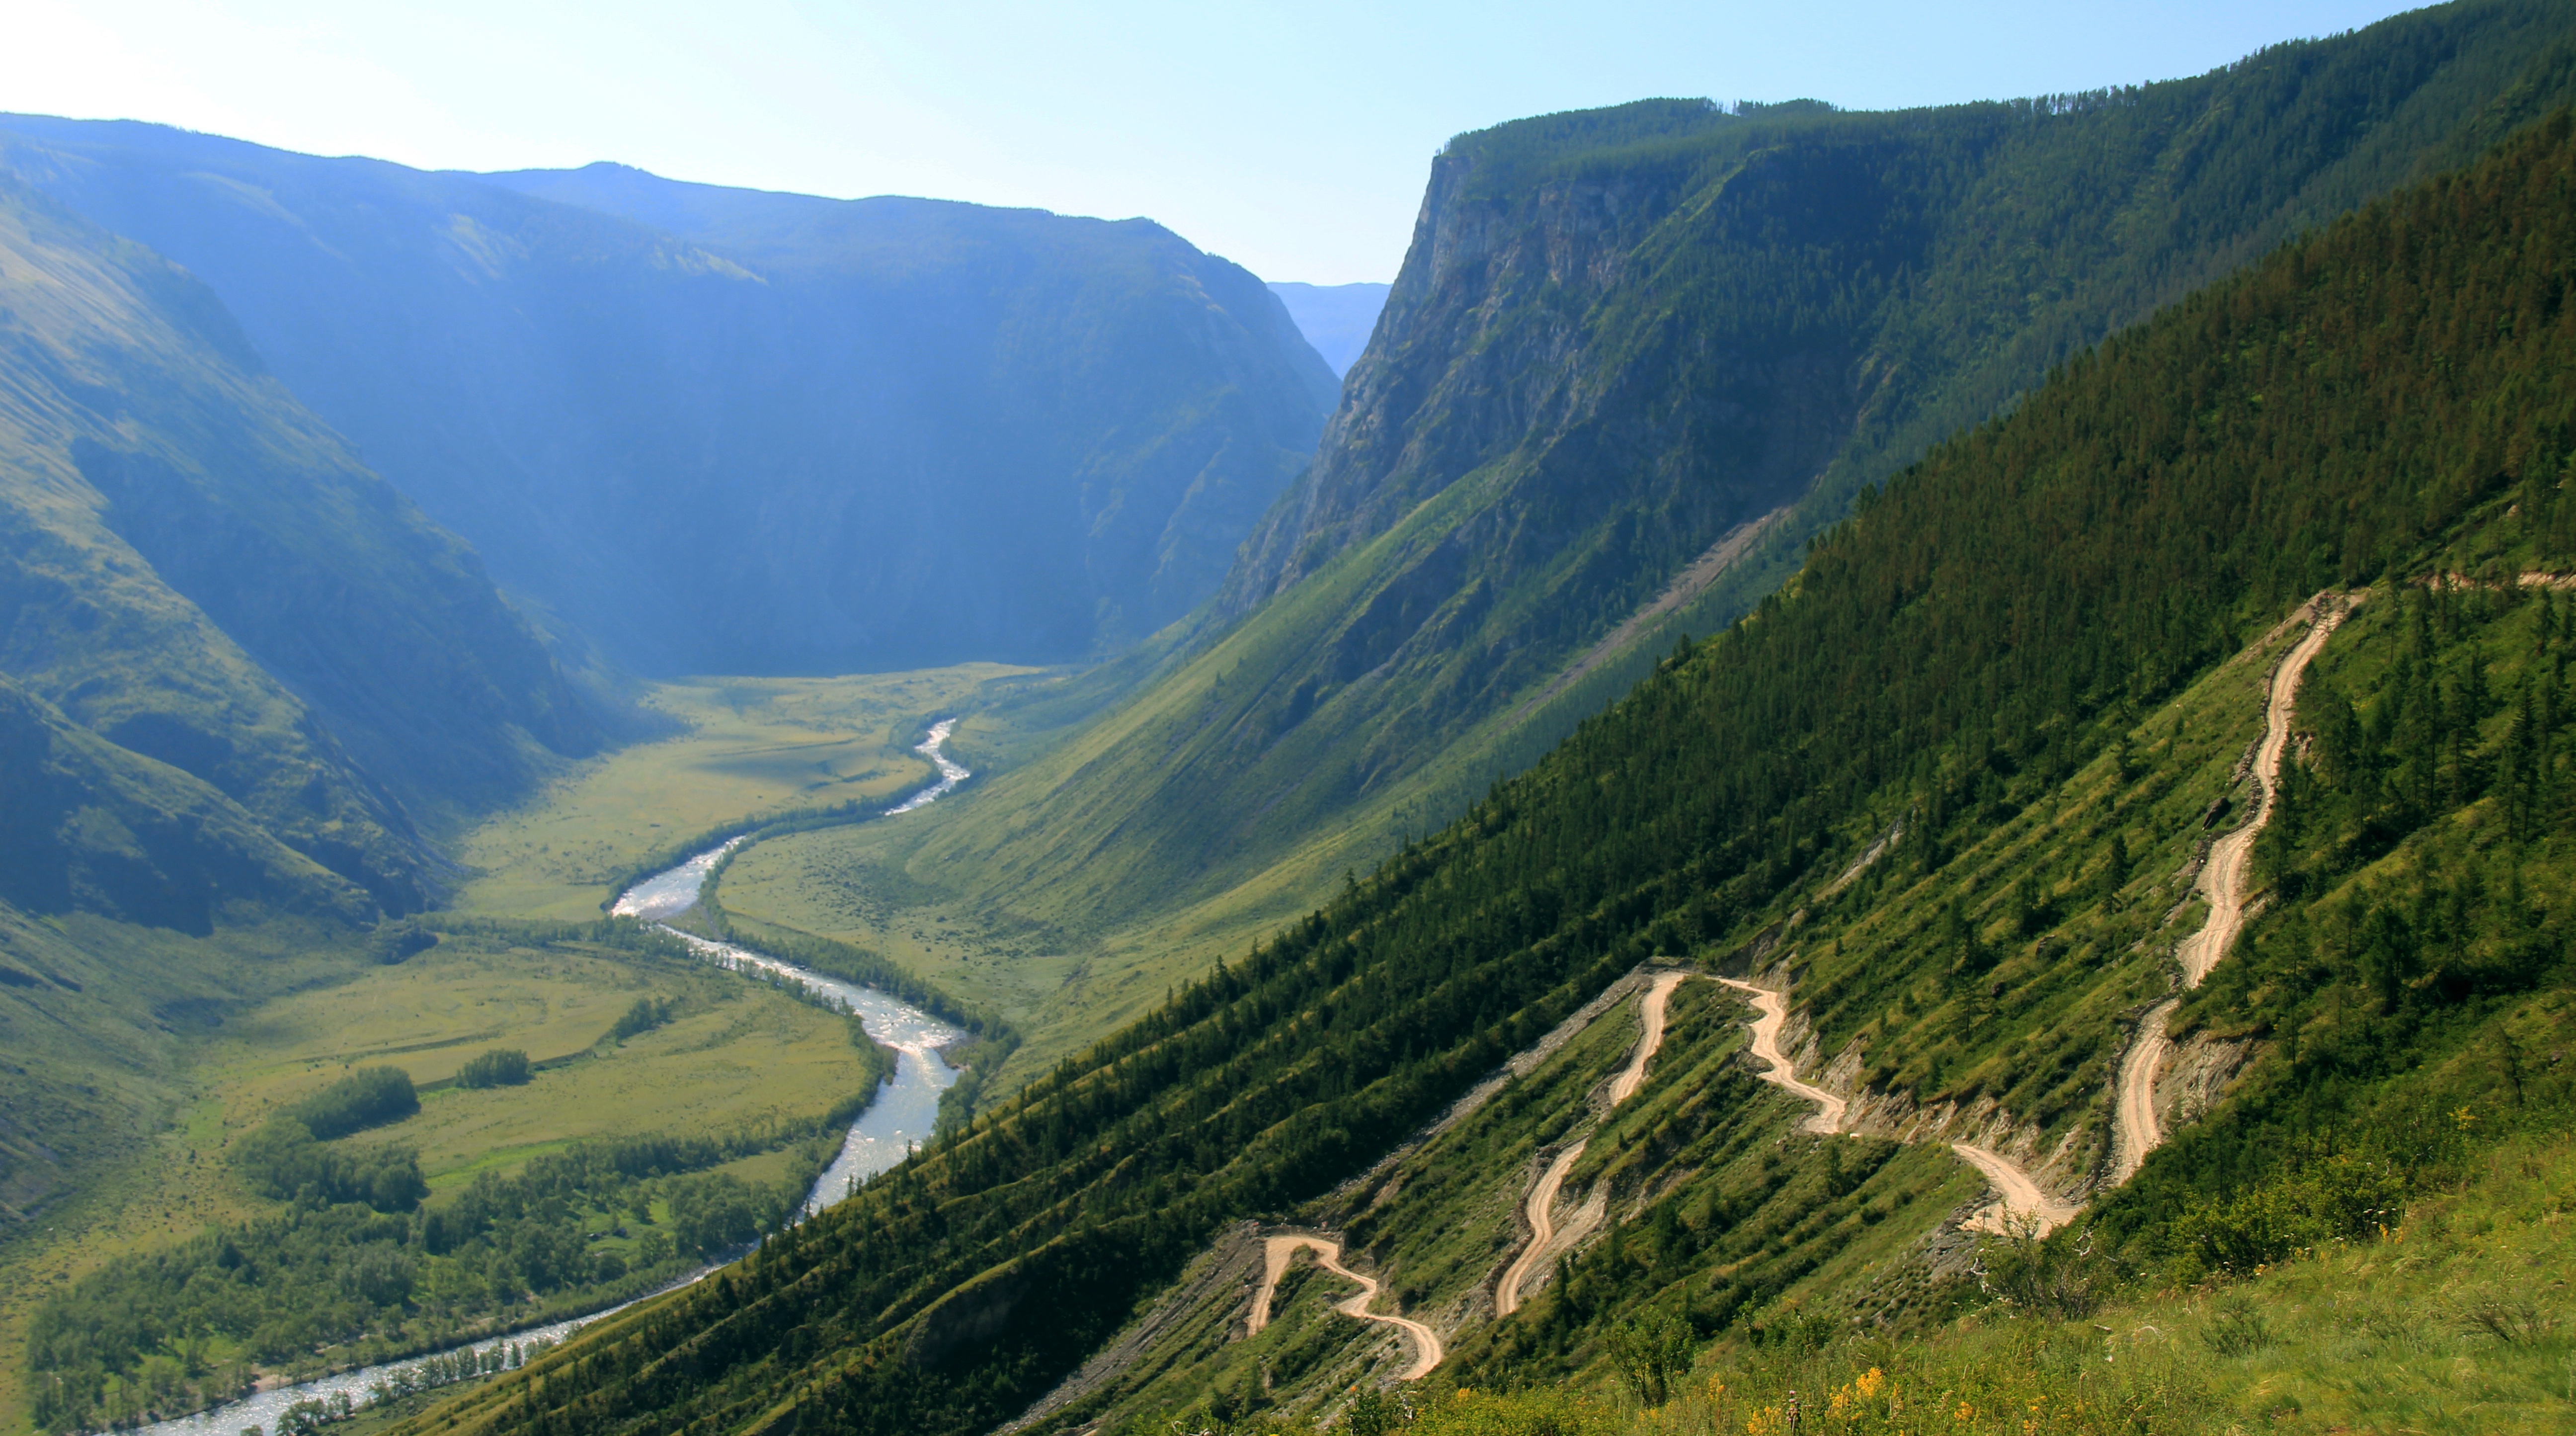
landscape, mountain, hill, river, valley, mountain range, fjord, steep, highland, terrain, ridge, alps, ravine, plateau, fell, landform, mountain pass, geographical feature, mountainous landforms, glacial landform